Izium mass graves

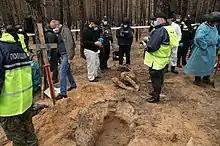
Exhumation of the bodies, 16 September 2022

On 15 September 2022, several mass graves, including one site containing at least 440 bodies, were found in woods near the Ukrainian city of Izium after it was recaptured by Ukrainian forces during the Russian invasion of Ukraine. The graves contained bodies of people who were killed by Russian forces. The Ukrainian government believes that over 1,000 civilian residents were killed during the battle for and subsequent Russian occupation of Izium.